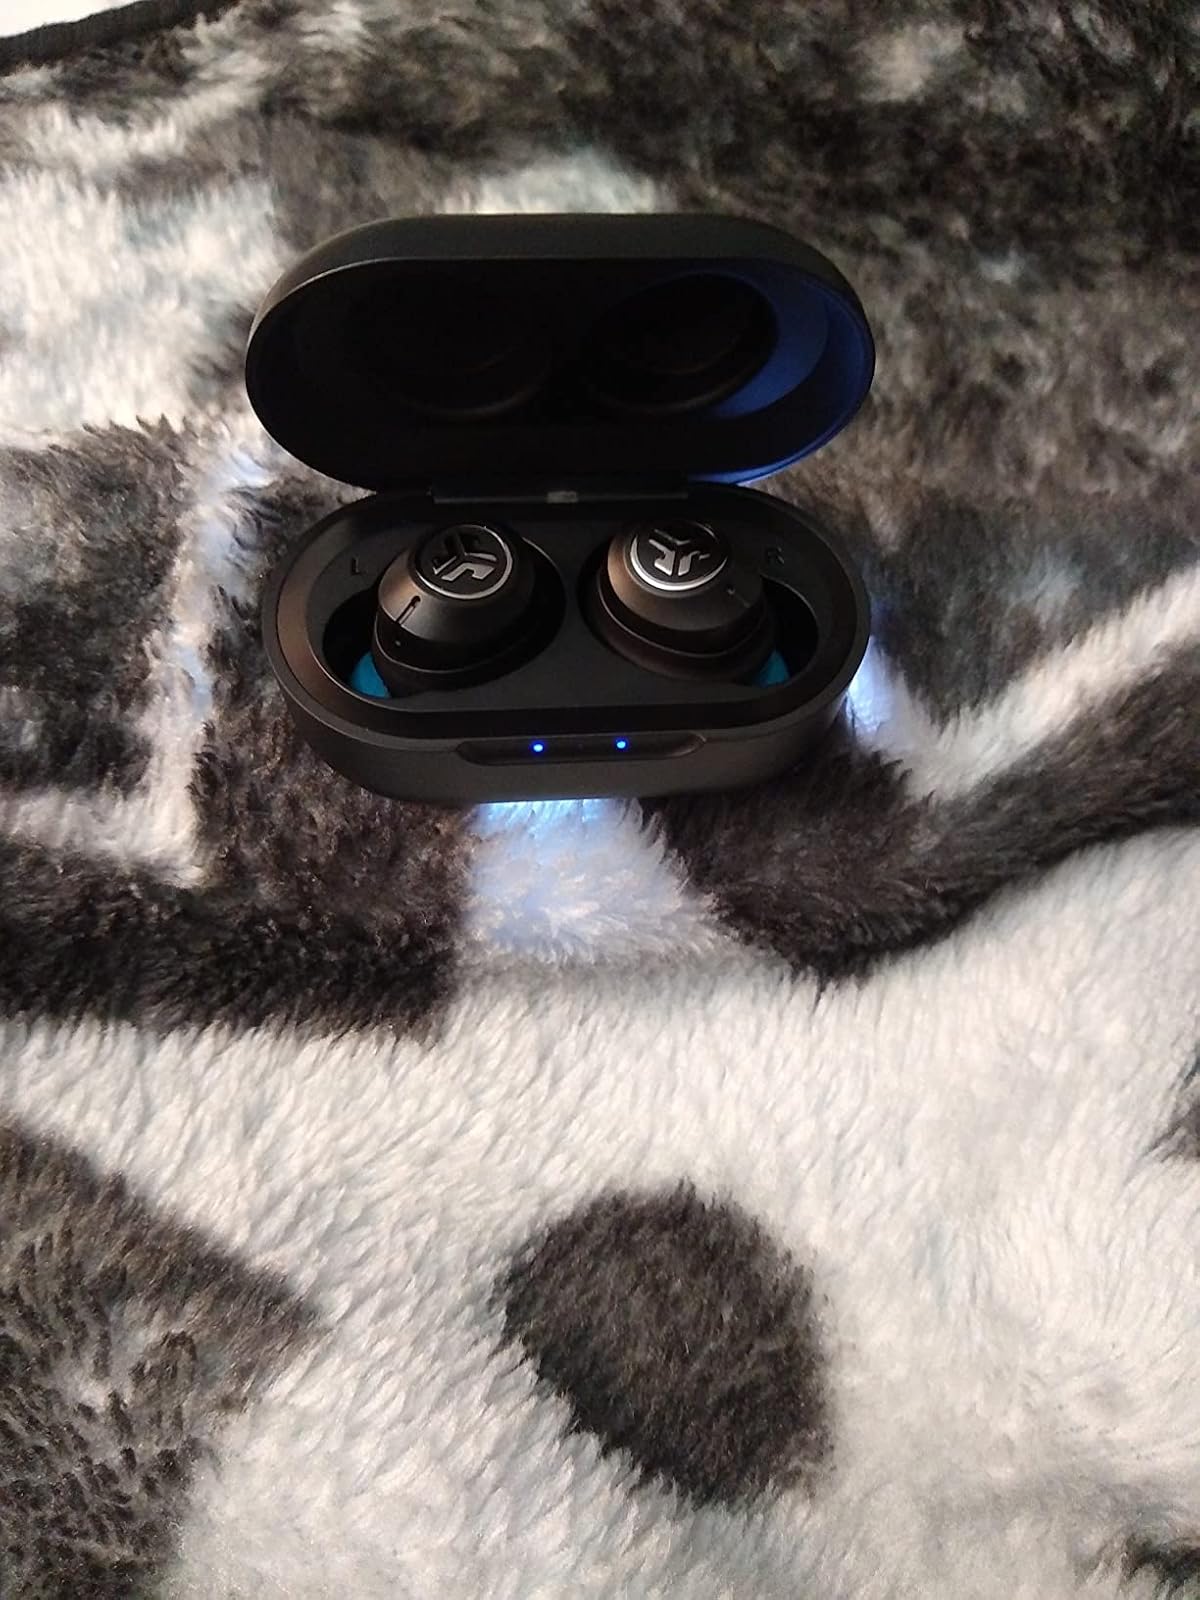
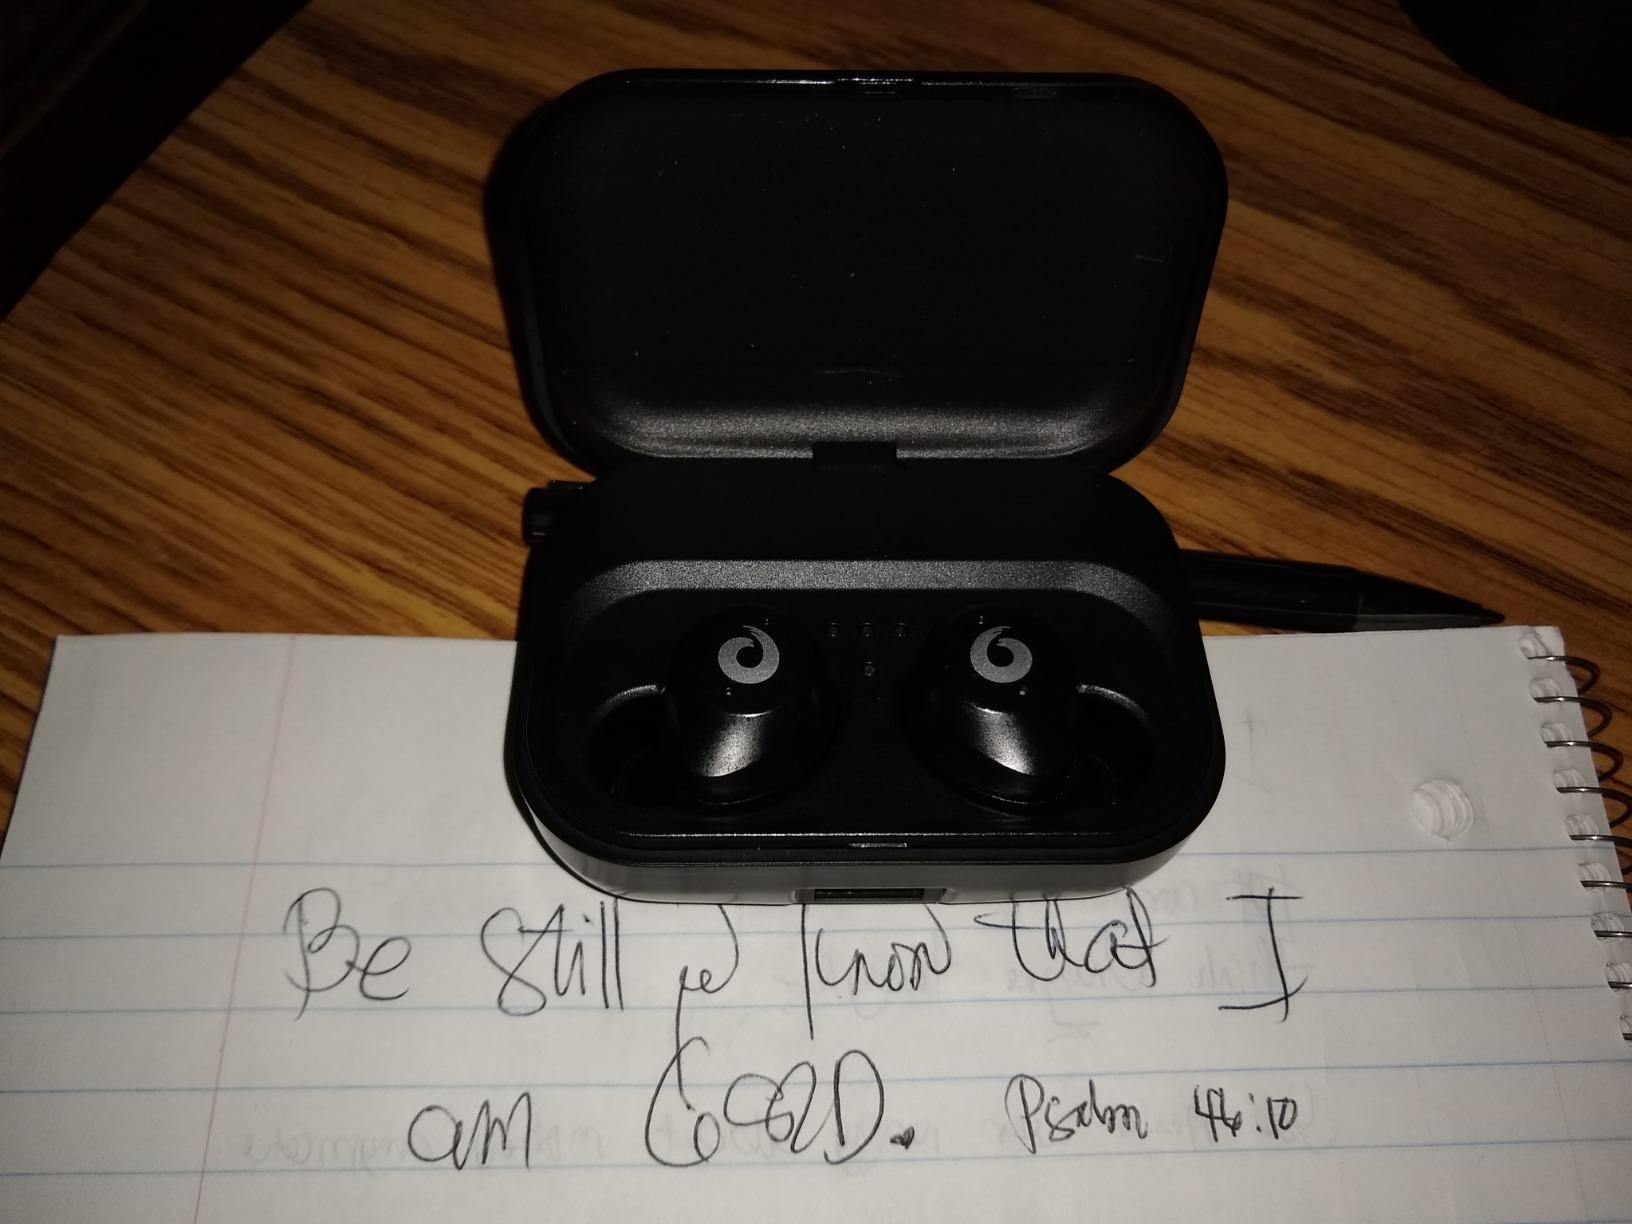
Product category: earbuds
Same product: no